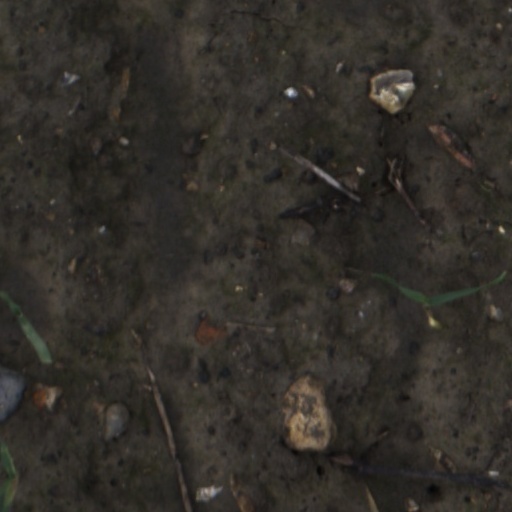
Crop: wheat